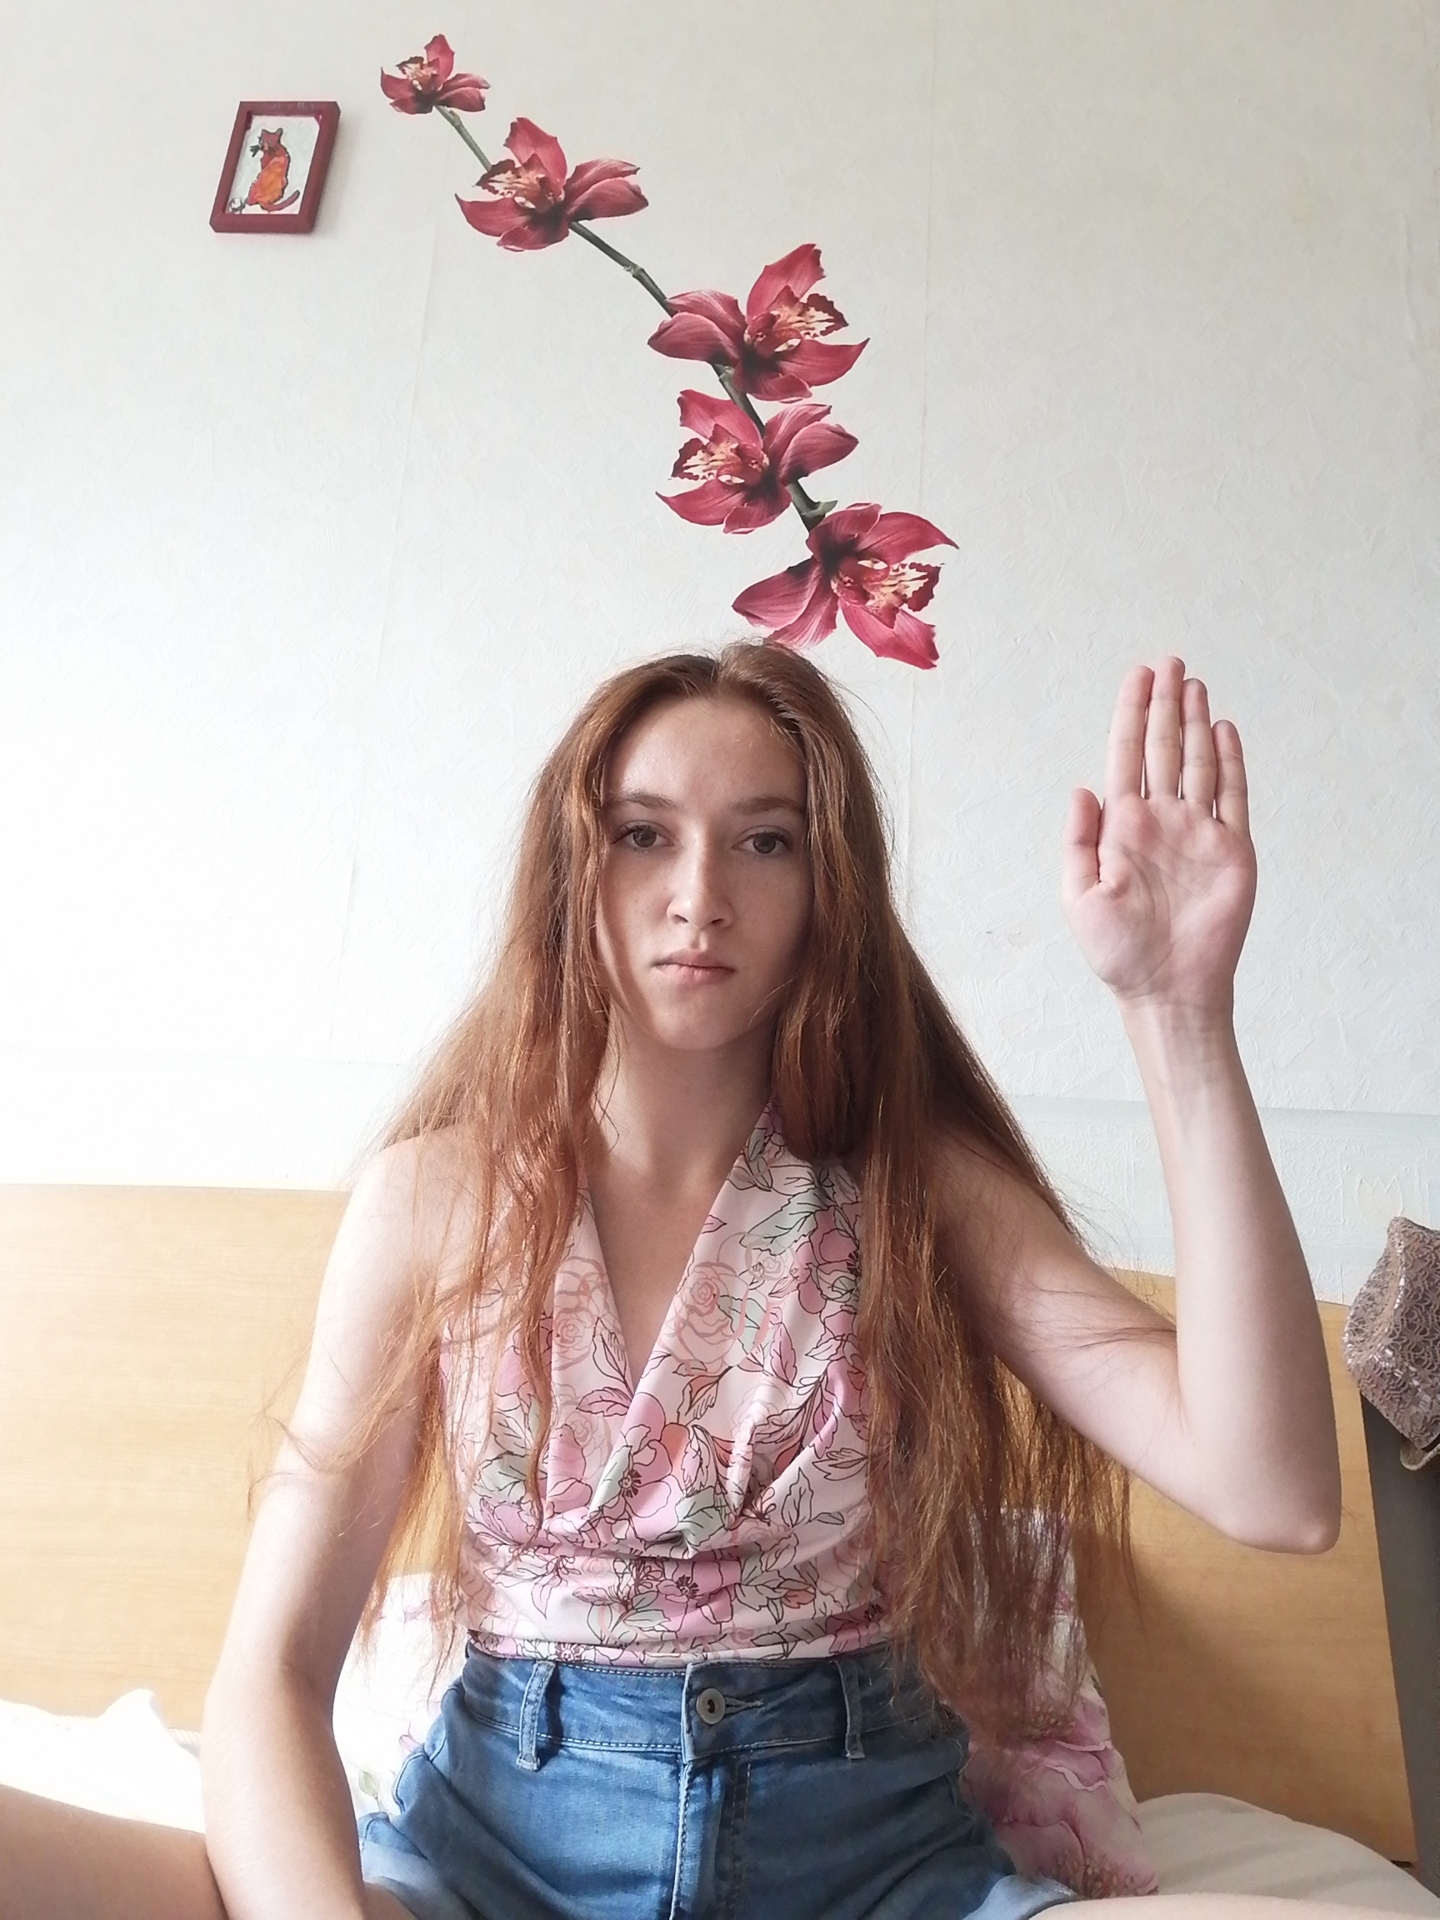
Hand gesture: stop